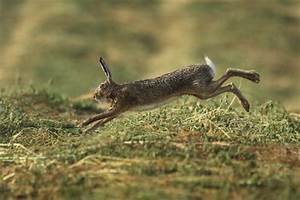
Label: scoiattolo